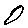
Label: 0